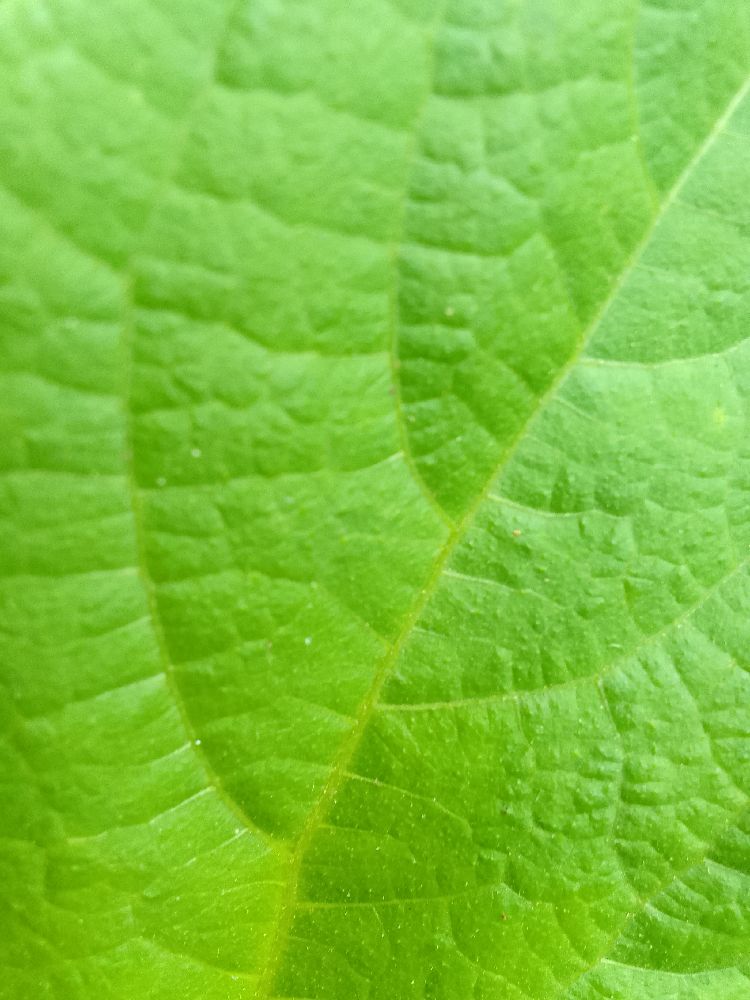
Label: healthy